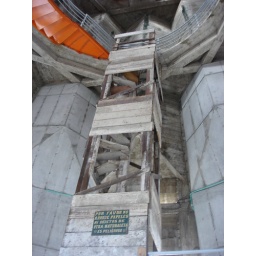
Those are the old staircases to the &amp;quot;corredor polaco&amp;quot;, a corridor in top of the main tower of the cathedral.